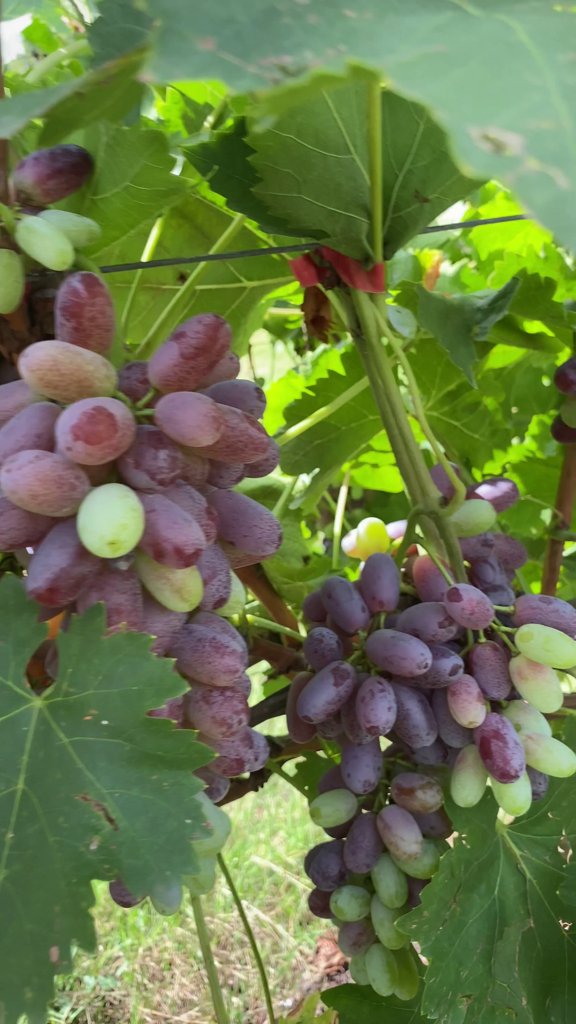
Berries visible: 108
Grape clusters: 4